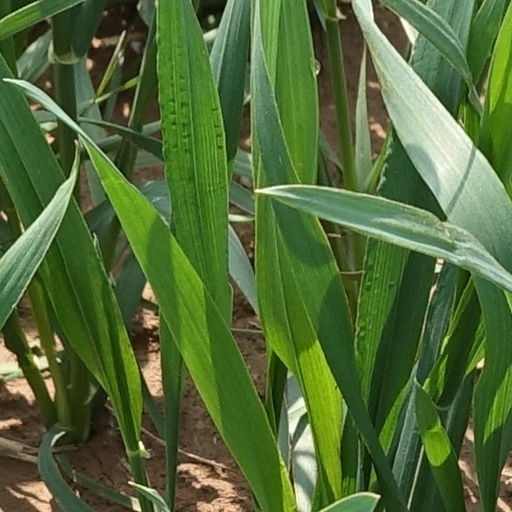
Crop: wheat